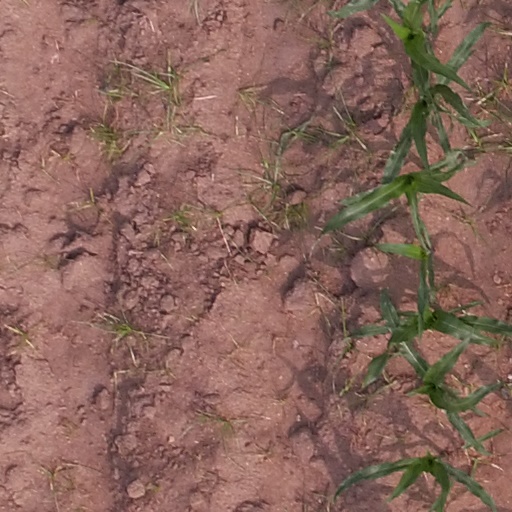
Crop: maize; corn